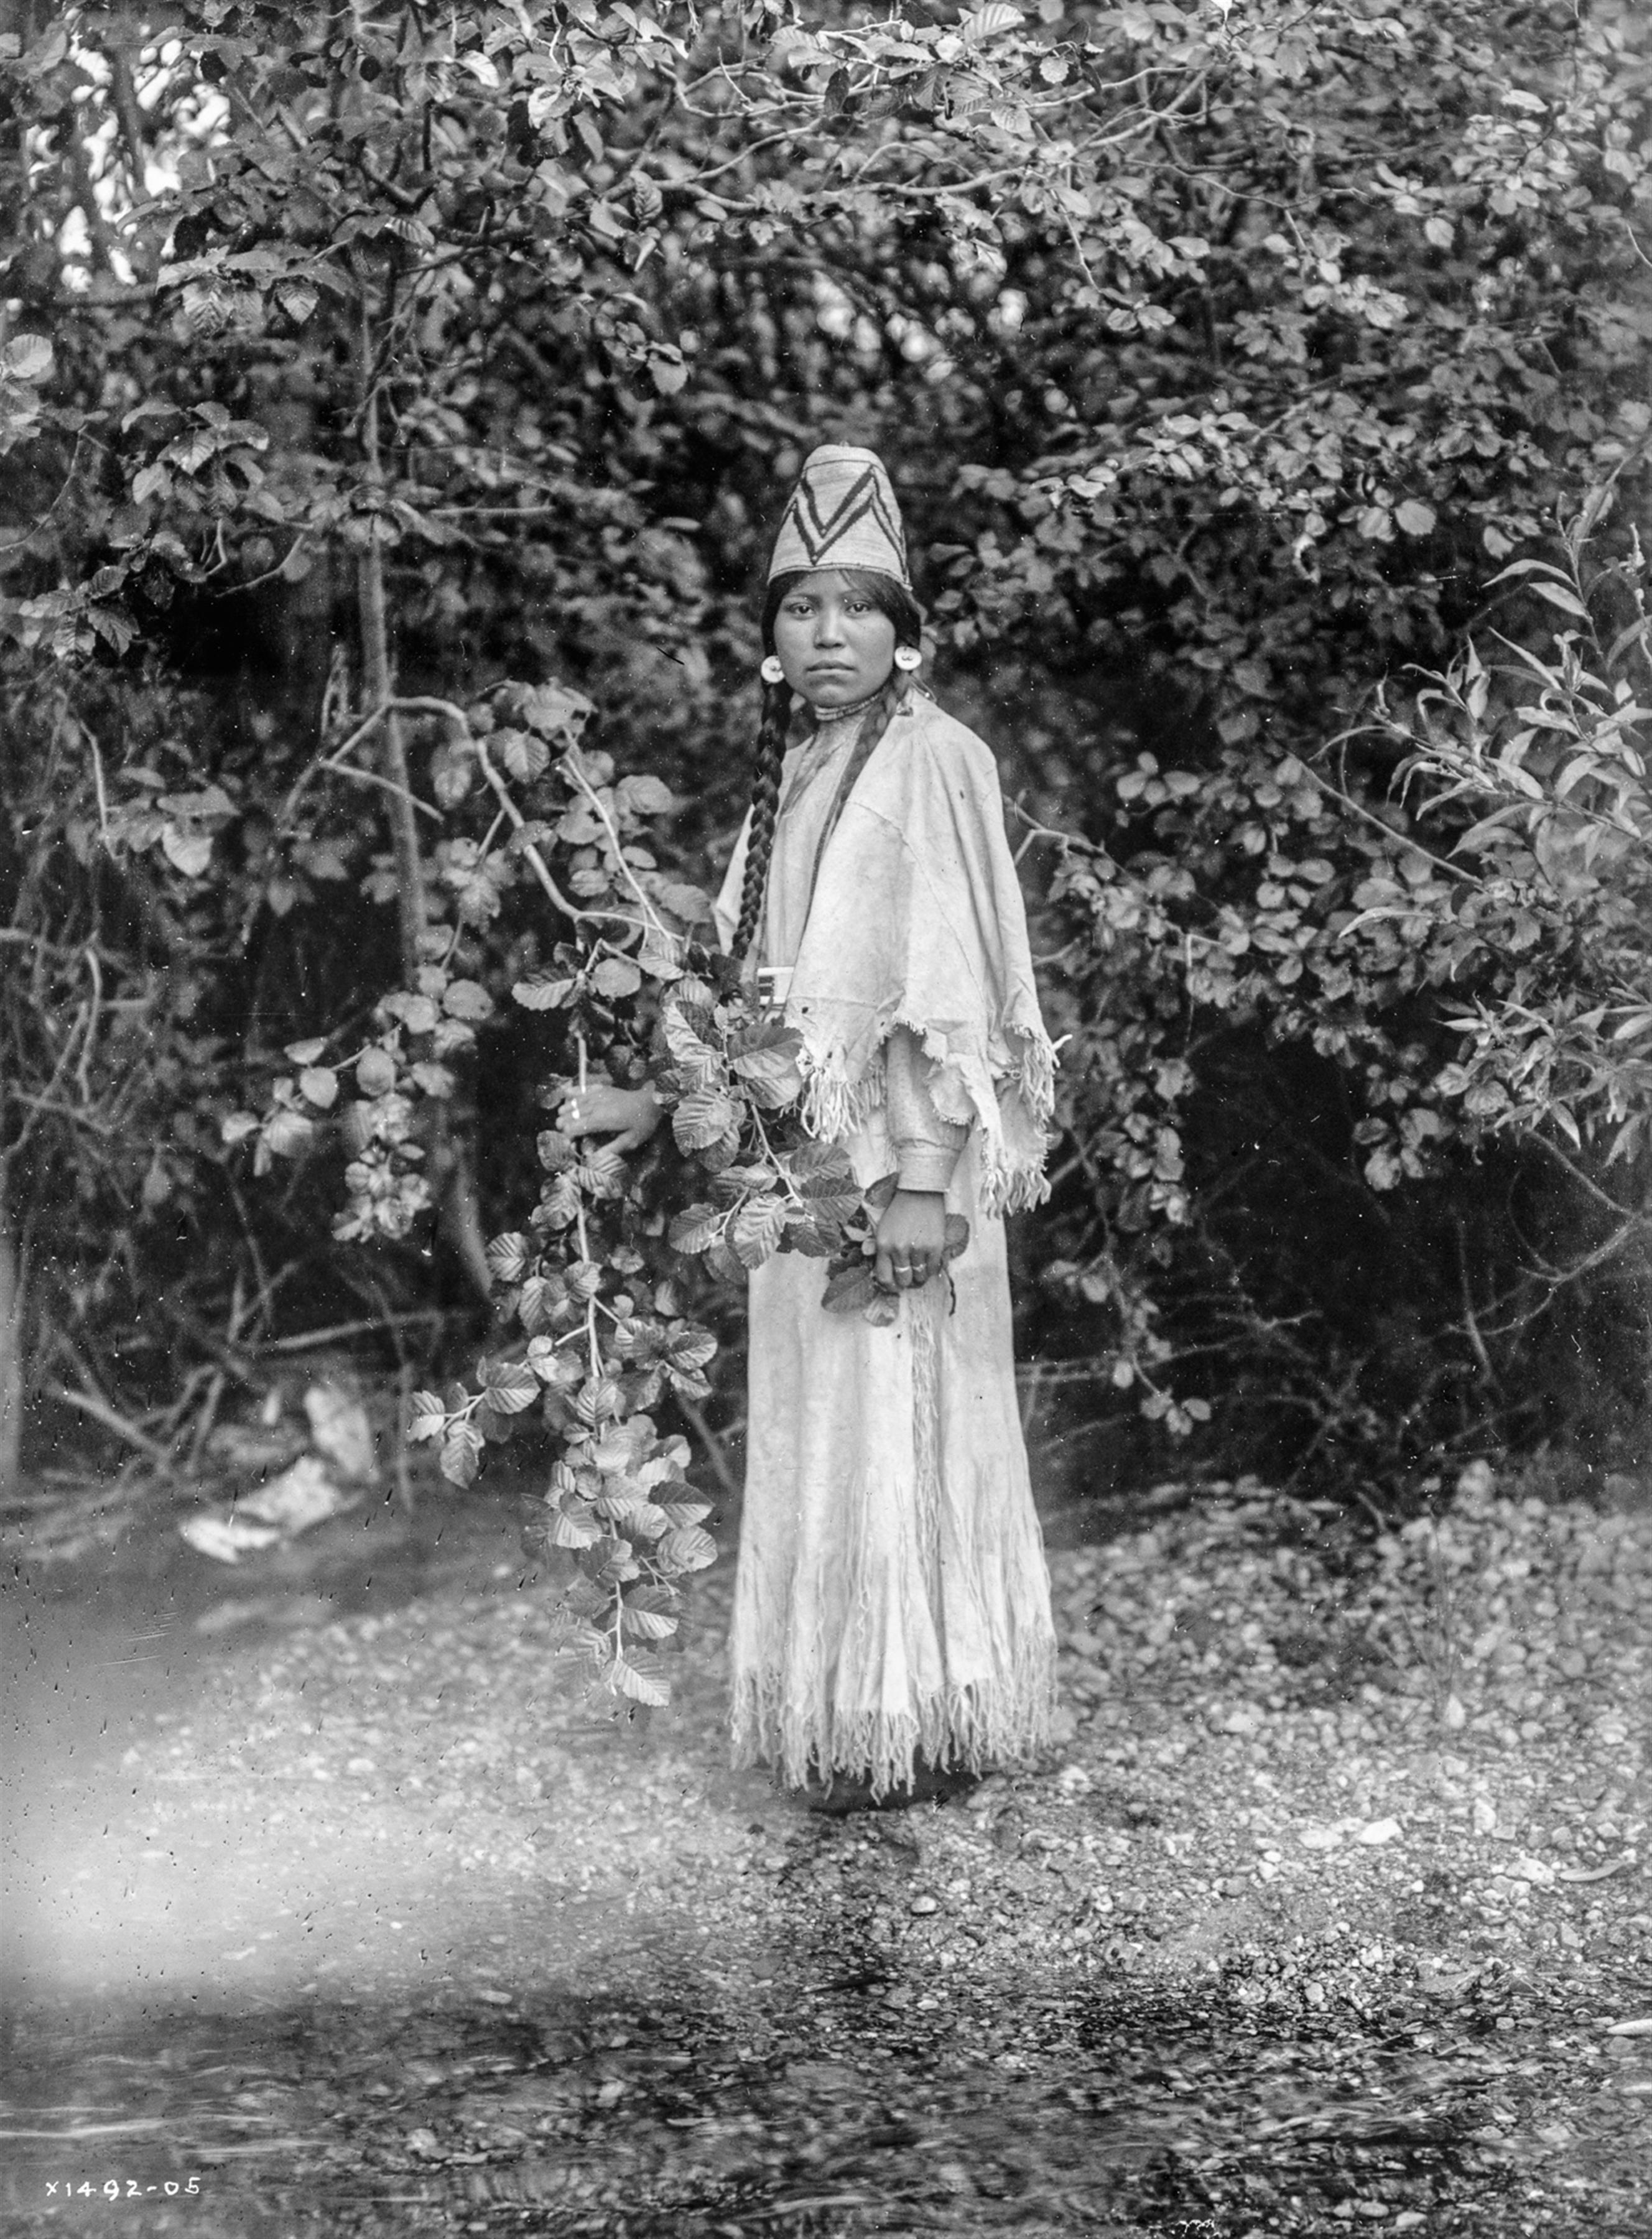
person, black and white, people, woman, vintage, antique, old, asian, clothing, monochrome, lifestyle, bride, face paint, american, dress, study, photograph, culture, beautiful, school, heritage, historical, tradition, indian, traditional, gown, cultural, teach, headdress, monochrome photography, sioux, indo americans